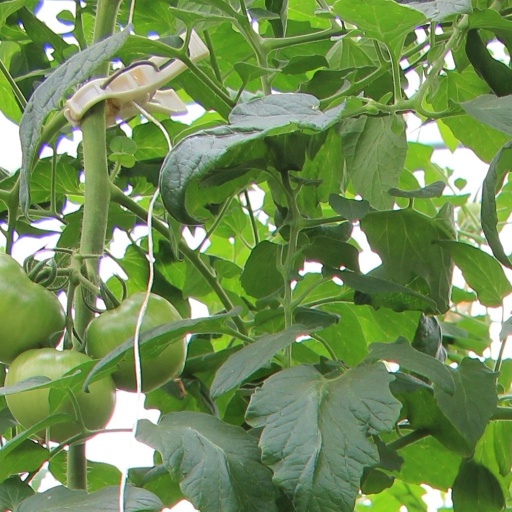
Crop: tomato